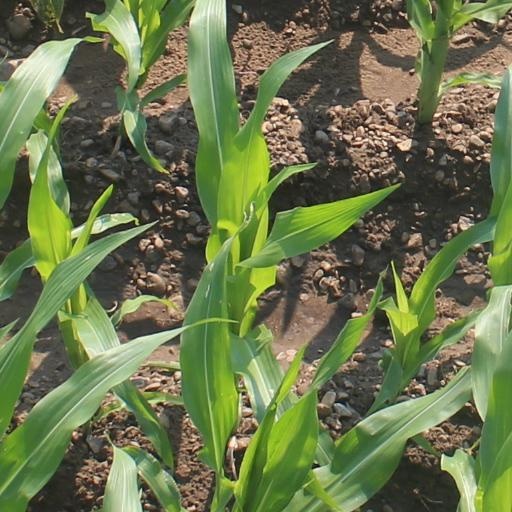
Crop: maize; corn